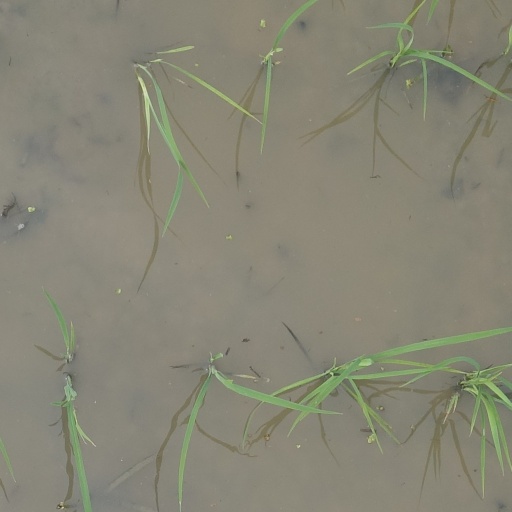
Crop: rice